Chris Stratton

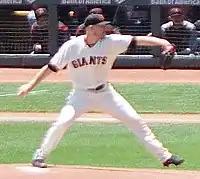
Stratton pitching for the San Francisco Giants

Christopher Lee Stratton (born August 22, 1990) is an American professional baseball pitcher who is a free agent. He has previously played in Major League Baseball (MLB) for the San Francisco Giants, Los Angeles Angels, Pittsburgh Pirates, St. Louis Cardinals, Texas Rangers, Kansas City Royals, and Los Angeles Dodgers